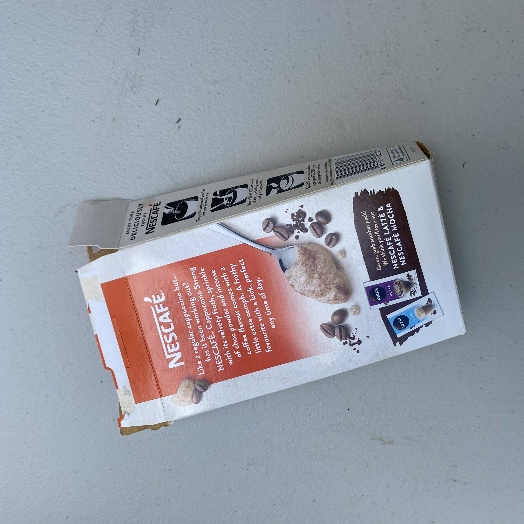
Label: Cardboard